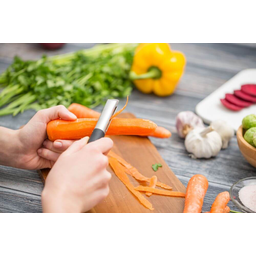
Label: generalcompost